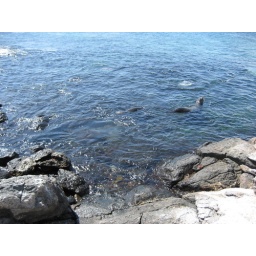
south plaza island - sea lions in the water